Myrmecocystus mexicanus

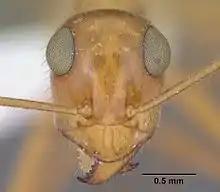
Head view of an "M. mexicanus" worker

Workers range from 3–7 mm in length and have a light tan thorax, legs and slightly darker head with black mandibles. The gaster is brownish-gray. Queens are roughly 9 mm in length. The head and mandibles are a reddish brown. The thorax is yellowish brown, and the gaster is a lighter shade of yellow. The legs are a dull yellow. Males are typically about 6 mm long and have a small black head and black thorax, except a reddish-brown pronotum. The gaster is a dark brown, and the legs are gray. Males are winged.